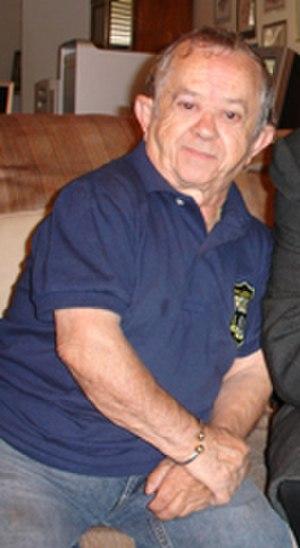
Felix Silla est un acteur américain né le 11 janvier 1937 à Roccacasale.